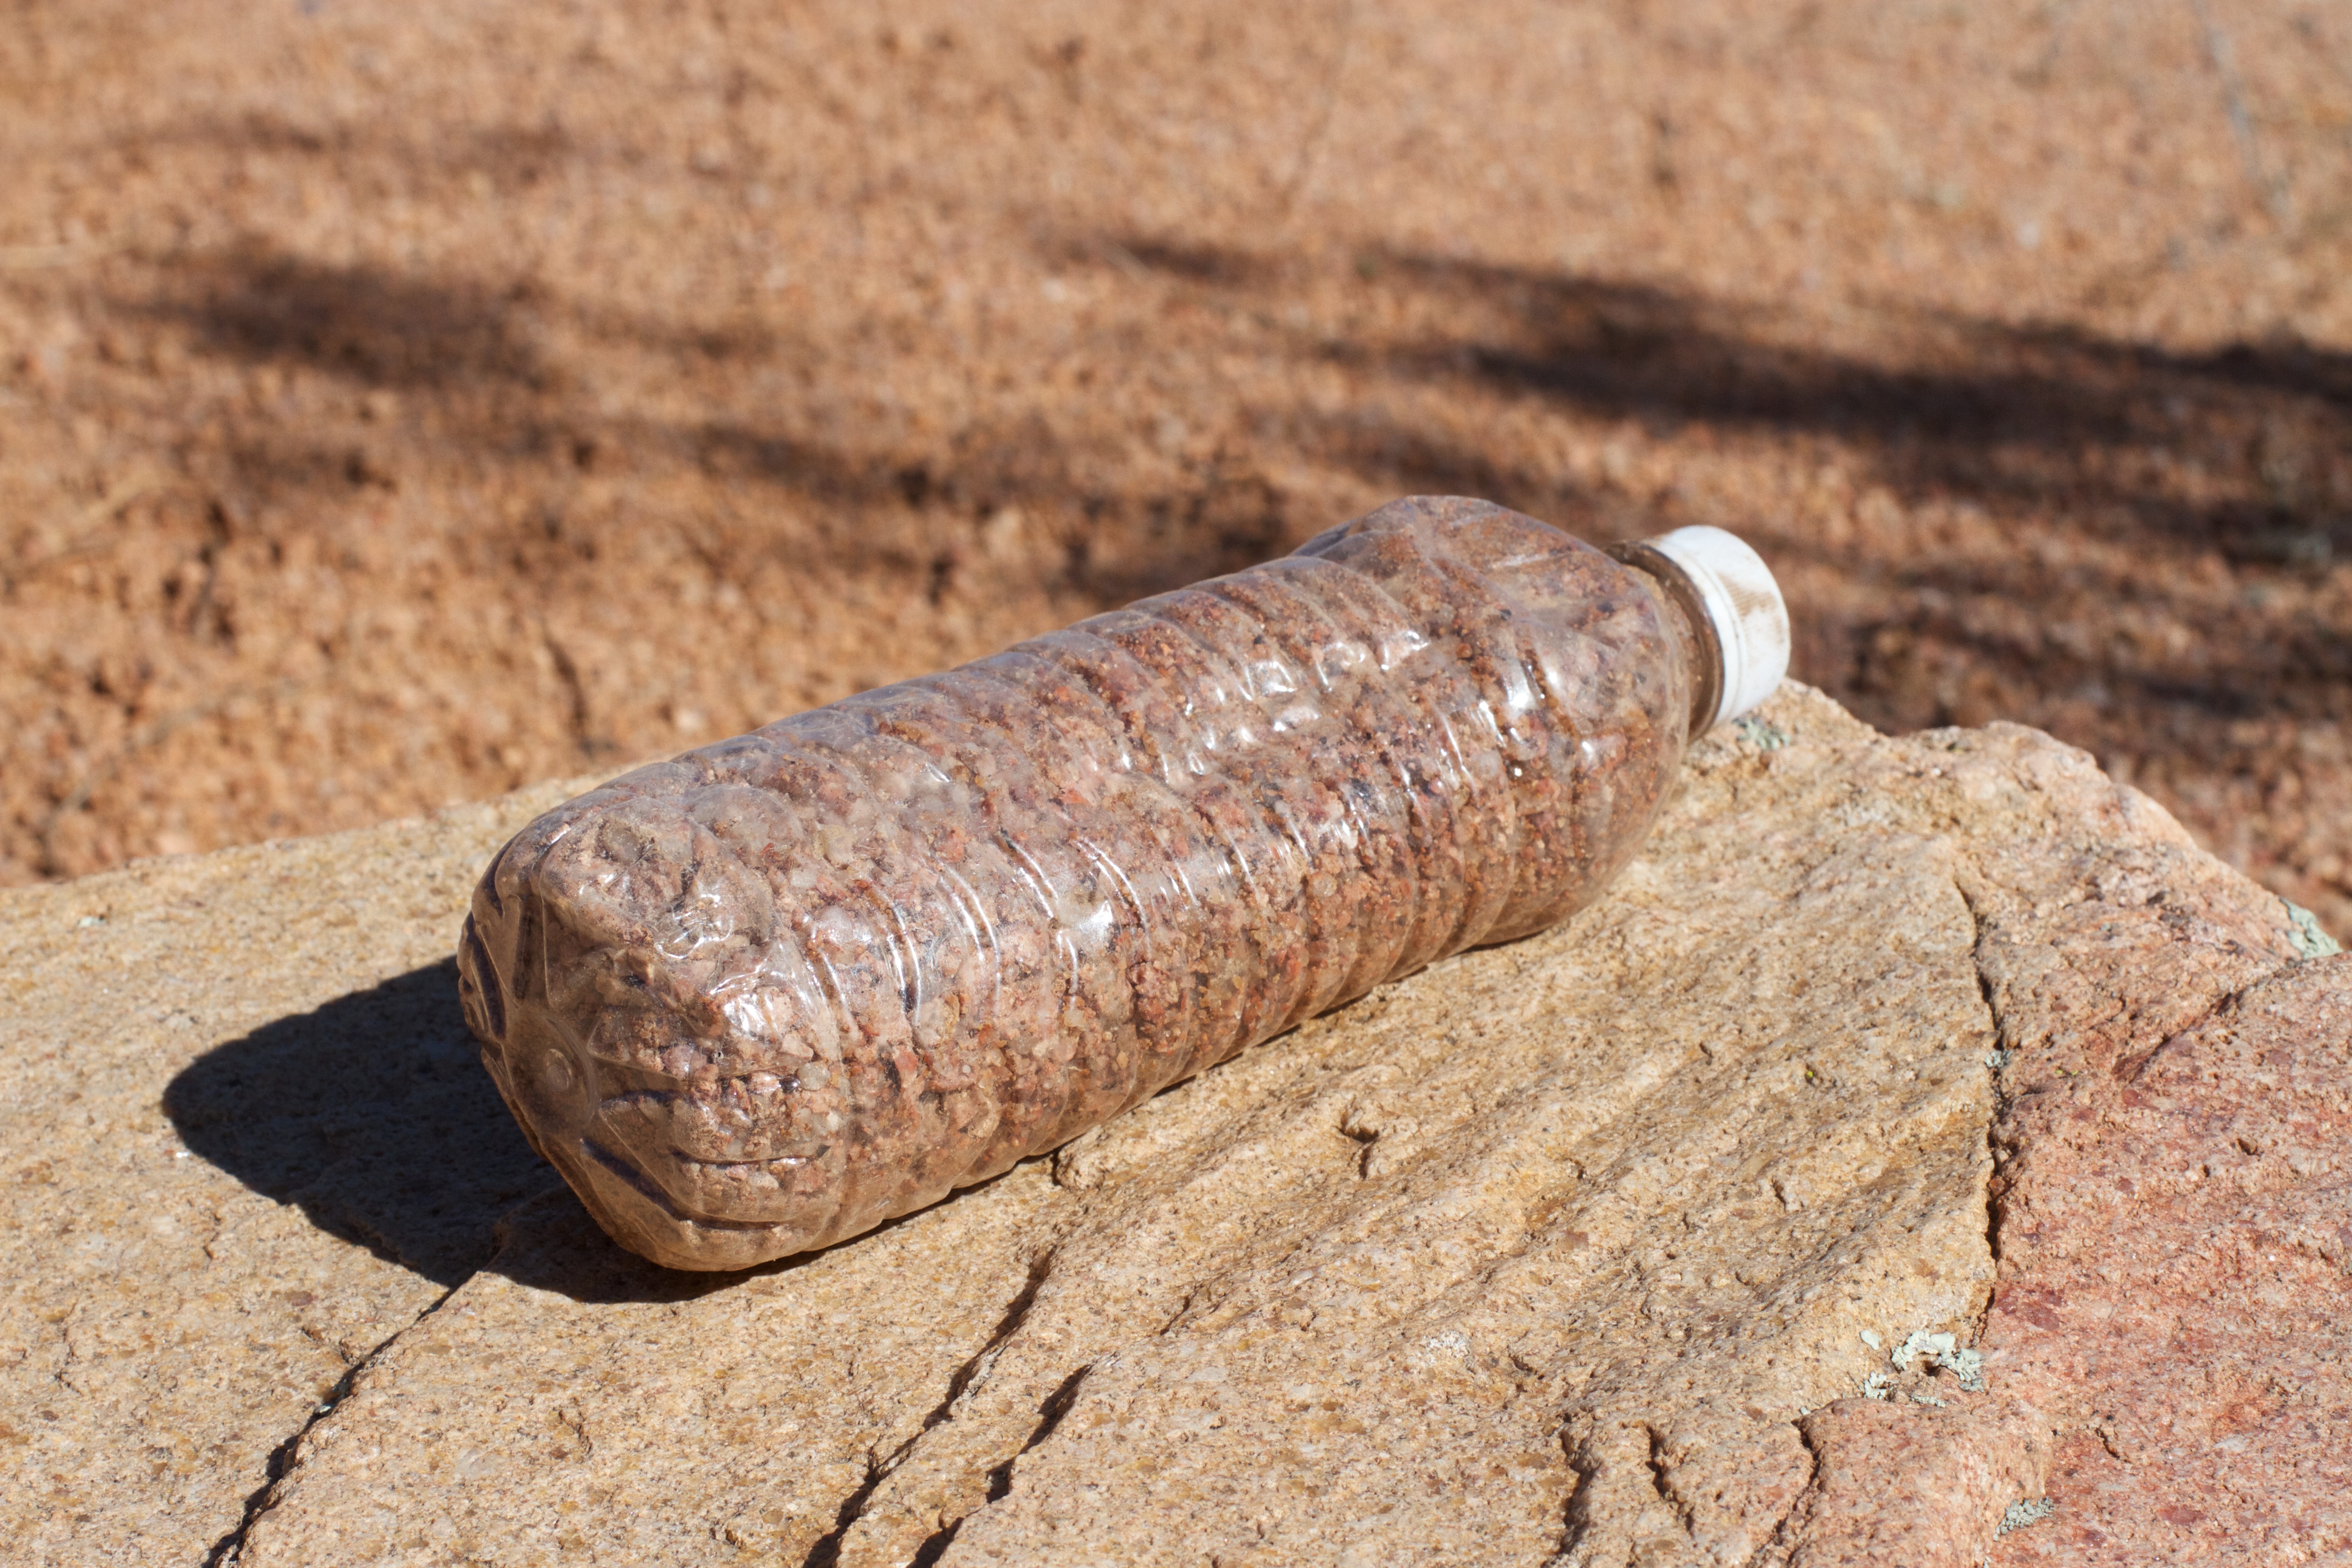
wood, soil, material, grass family